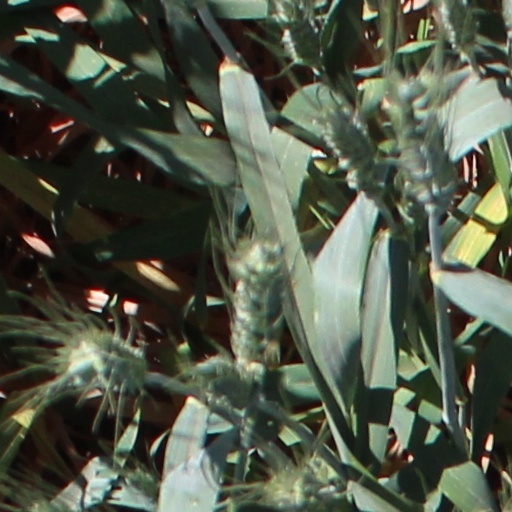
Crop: wheat